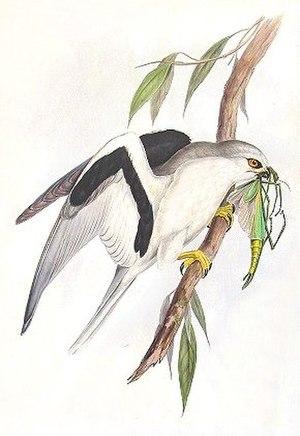
L'Élanion d'Australie est une espèce d'oiseaux de la famille des Accipitridés. C'est un petit rapace qui mesure 35−38 cm de long avec une envergure de 80−95 cm. L'oiseau est gracieux, principalement gris pâle et blanc, avec des épaules noires et des yeux rouges. Le cri d'appel est un sifflement clair, que l'oiseau produit en volant ou en planant.
L'Élanion lettré est une petite espèce de rapaces du centre de l'Australie.